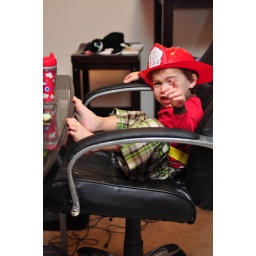
Kian sitting in Ryan's chair before bed.